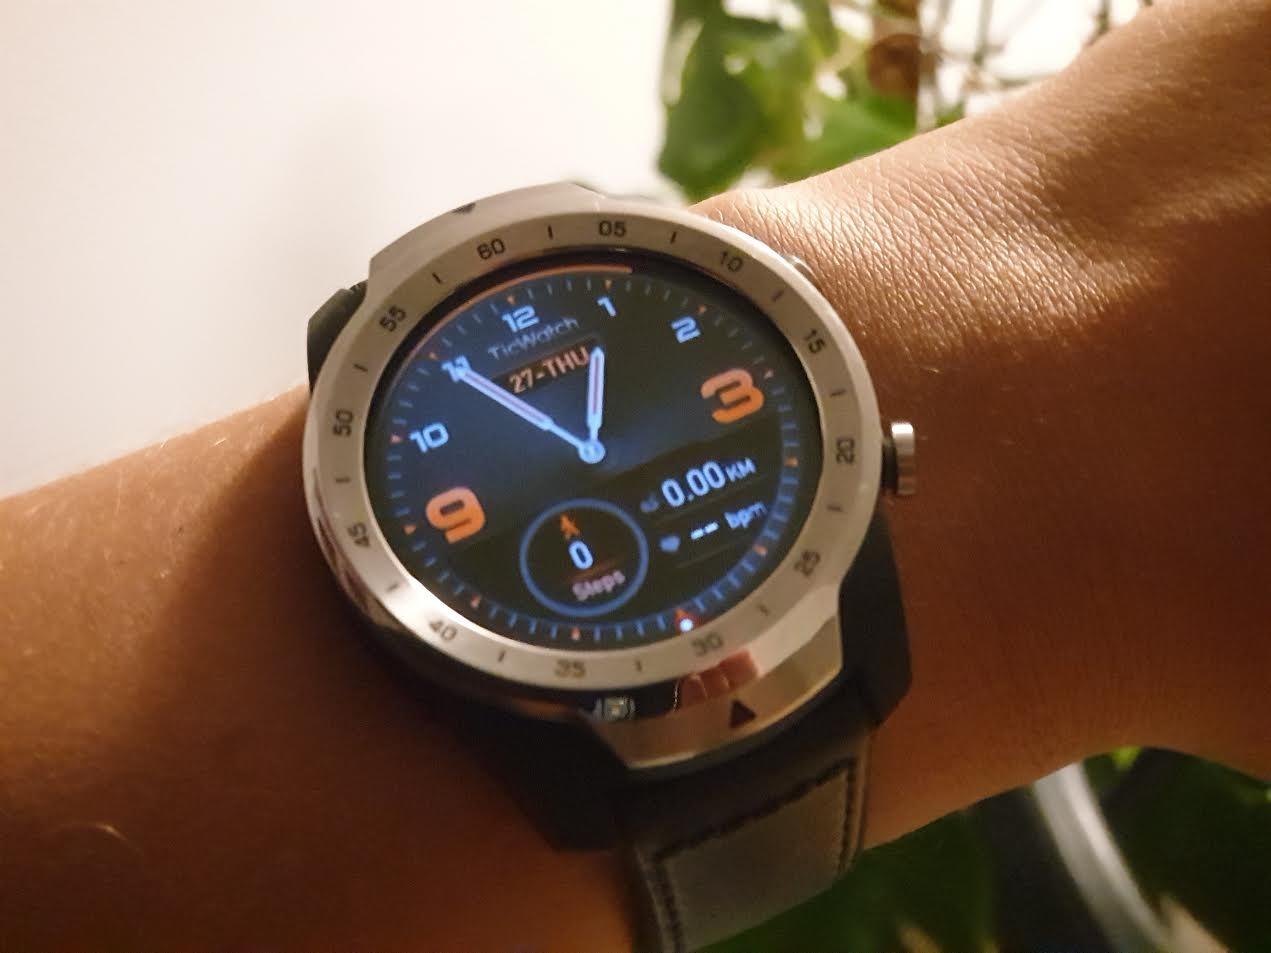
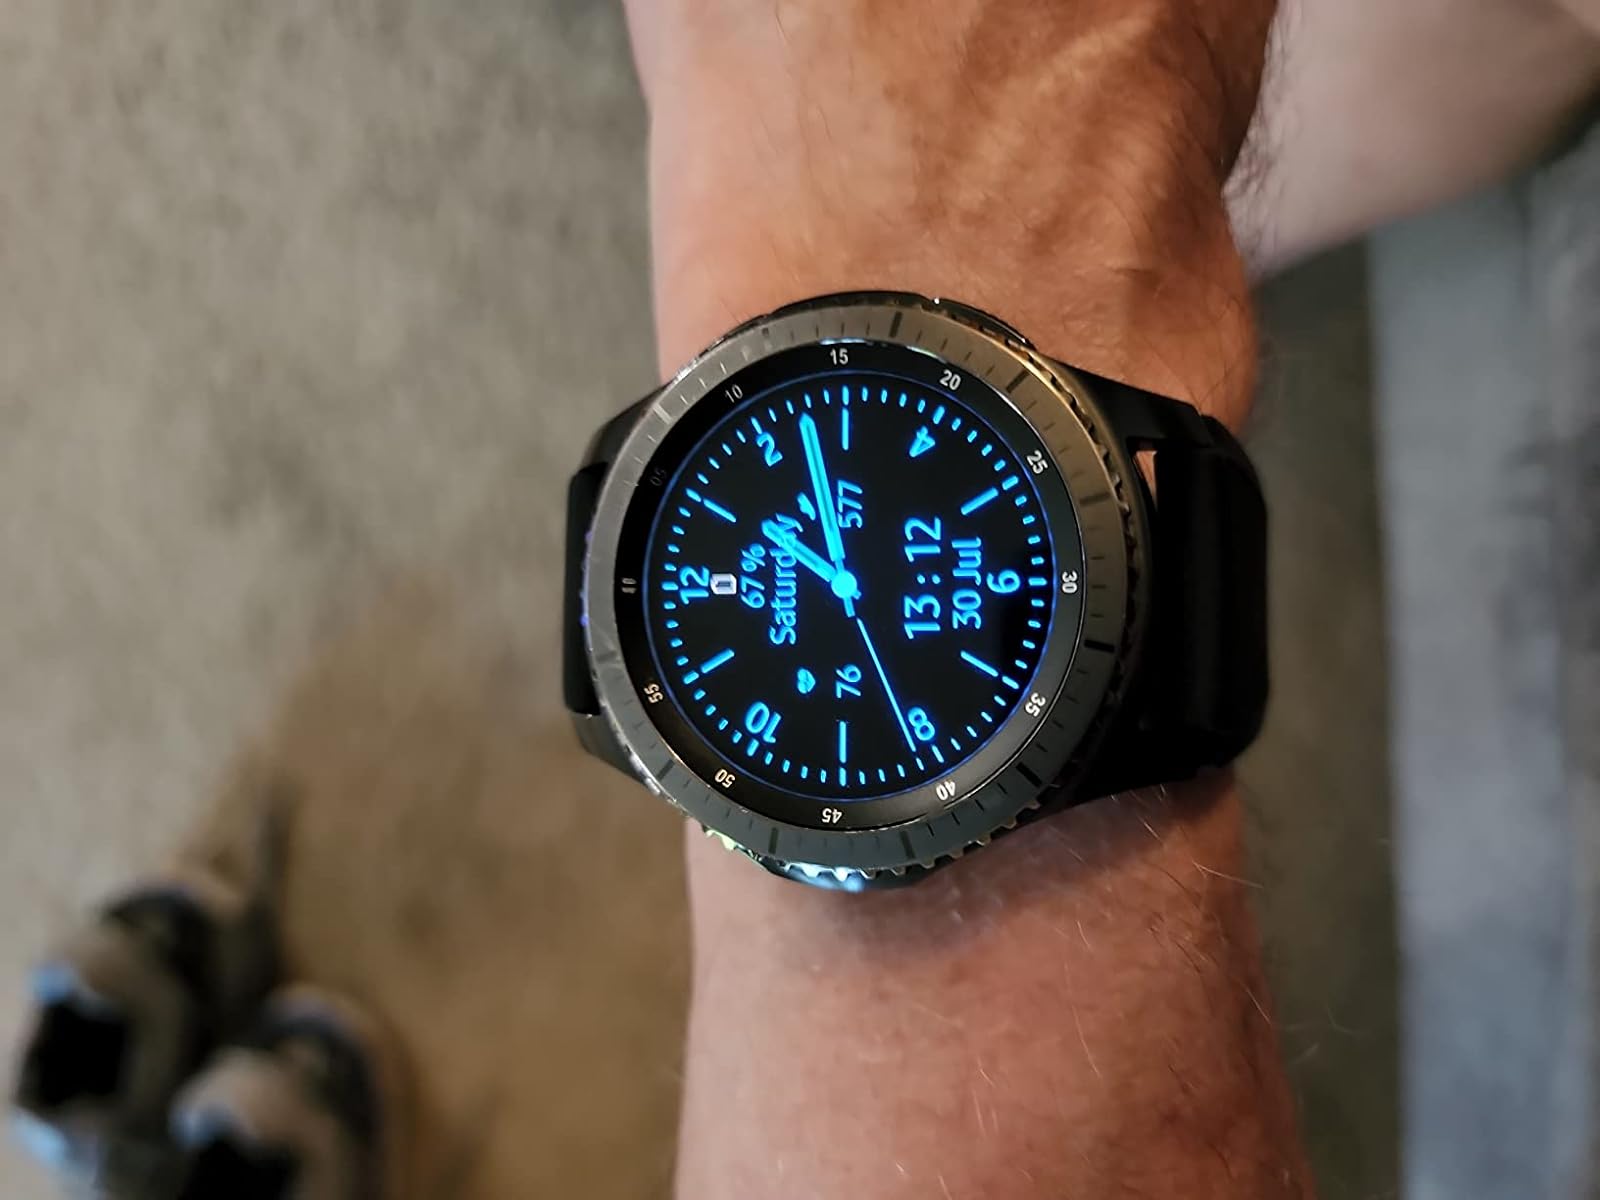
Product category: smartwatch
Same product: no